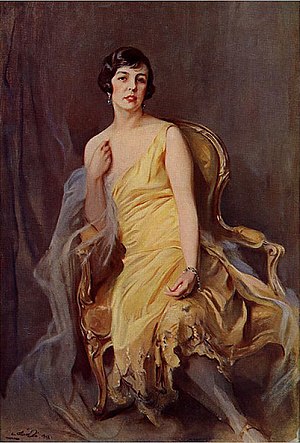
Charlotte af Monaco, hertuginde af Valentinois
Prinsesse Charlotte af Monaco, hertuginde af Valentinois var en monegaskisk prinsesse.